Adil Rami

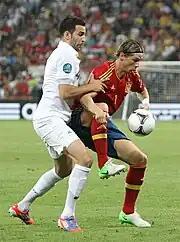
Rami (left) playing for France at UEFA Euro 2012

Rami is a French international, having made his debut on 11 August 2010 in a friendly match against Norway. Prior to representing France, he drew interest from the Moroccan national team. Ahead of the 2008 Africa Cup of Nations, Rami was offered a chance to play with Morocco at the competition by manager Henri Michel. However, Rami declined the offer, citing his ambition to play for France. He has stated on several occasions that he would prefer to "represent Morocco within the France team".